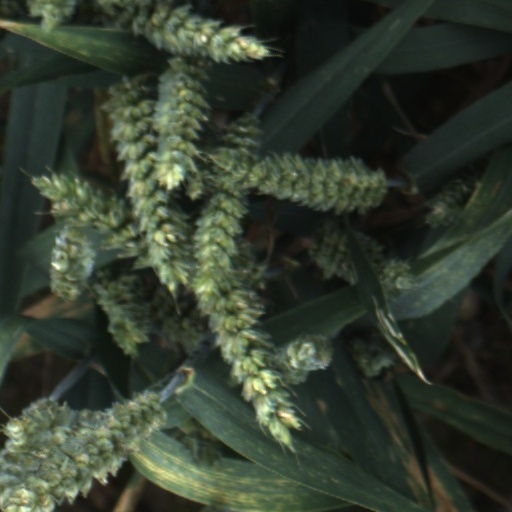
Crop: wheat